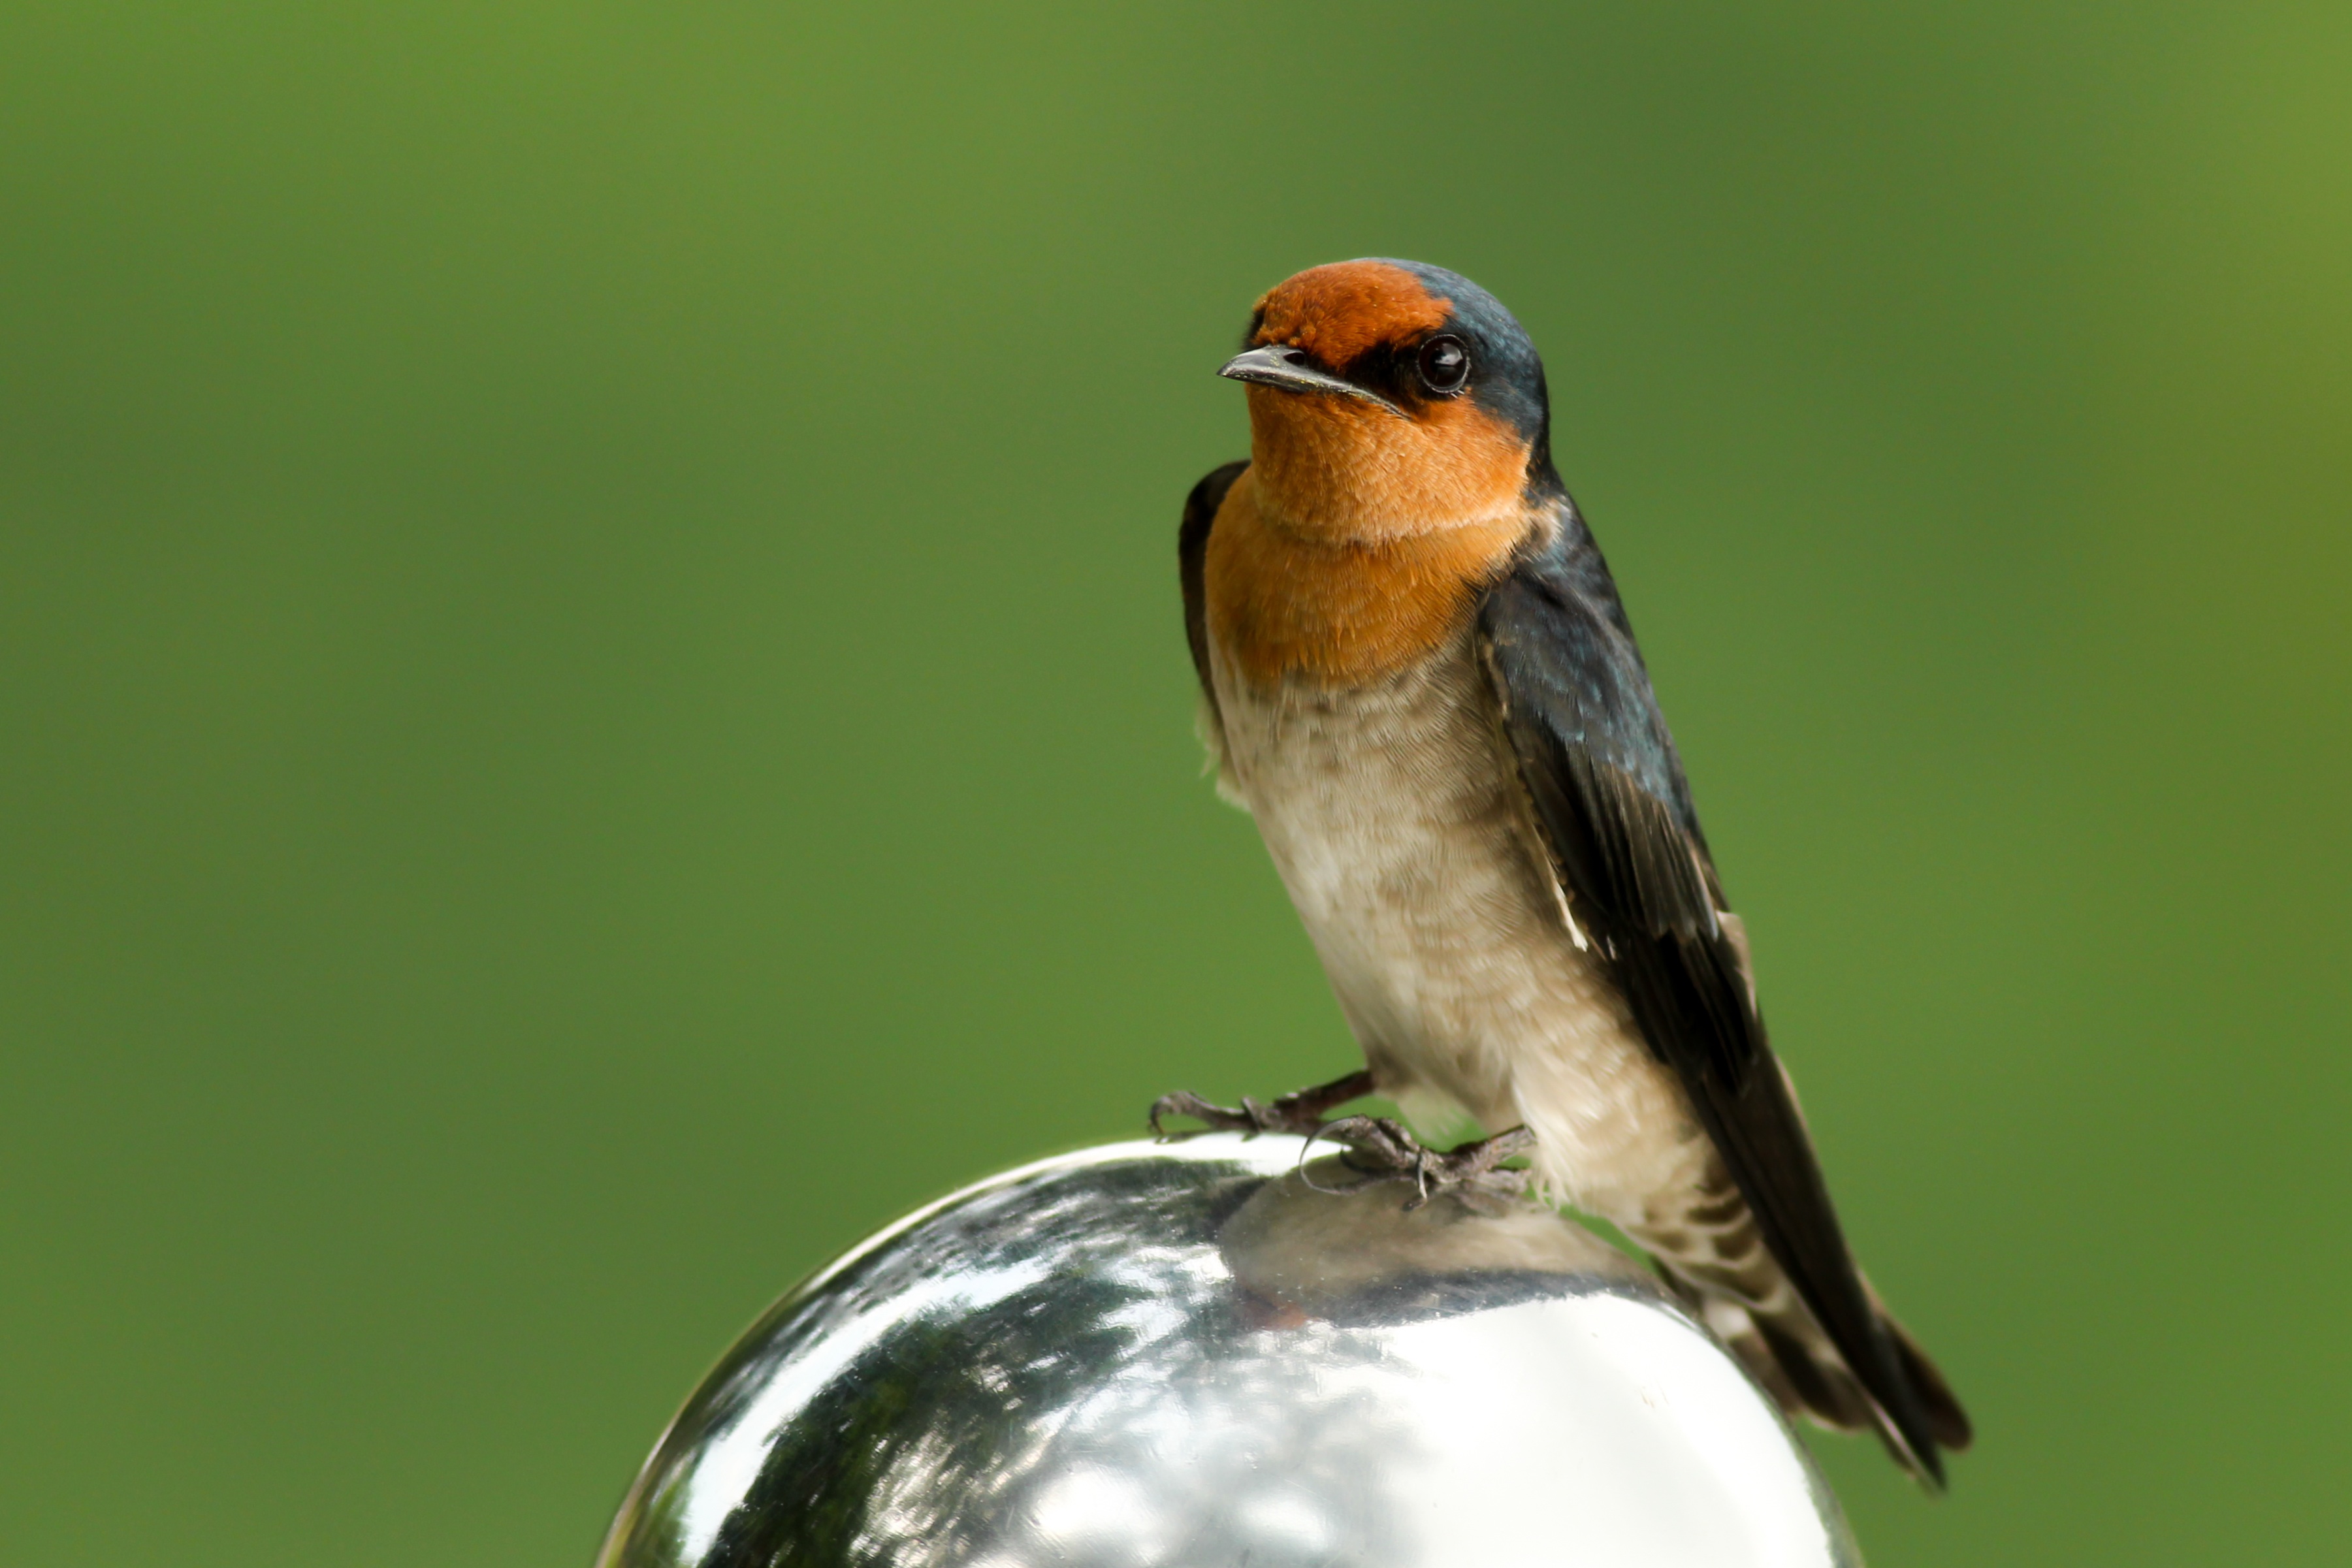
bird, wildlife, beak, robin, fauna, vertebrate, finch, brambling, old world flycatcher, perching bird, nightingale, european robin